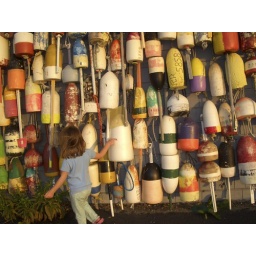
A girl plays with a display of colorful bouys in Cape Cod, USA